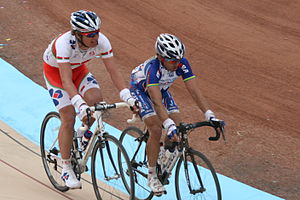
Paris-Roubaix 2010
Hutarovich og McEwen var nr. 72 og 73 i mål, 16 minutter efter
Paris-Roubaix 2010 blev arrangeret 11. april 2010 og var den 108. udgave af det traditionsrige franske cykelløb. Fabian Cancellara stak fra de andre favoritter omkring 40 km fra mål, og kom alene til mål som i Flandern Rundt en uge tidligere. Thor Hushovd slog Juan Antonio Flecha i kampen om andenpladsen, to minutter efter.